2007 World Championships in Athletics – Women's triple jump

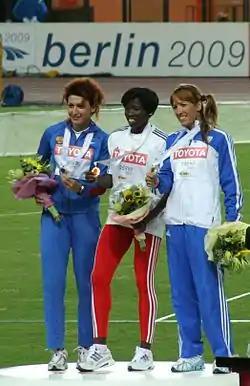
The original medalists.

The women's triple jump event at the 2007 World Championships in Athletics took place on August 29, 2007 (qualification) and August 31, 2007 (final) at the Nagai Stadium in Osaka, Japan. The athletes originally in third and fourth place (Hrysopiyi Devetzi of Greece and Anna Pyatykh of Russia) were retrospectively disqualified due to doping. Slovenia's Marija Šestak, originally fifth, was upgraded to the bronze medal as a result.